Svanborg Rannveig Jónsdóttir

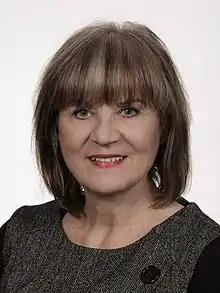

Svanborg Rannveig Jónsdóttir (born 7 February 1953) professor in arts and creative work in the School of Education at the University of Iceland.